Formula One drivers from Sweden

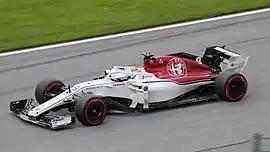
Ericsson driving for Alfa Romeo-Sauber at the 2018 Austrian Grand Prix

Stefan Johansson made an inauspicious start in Formula One, failing to qualify for his first two races in a Shadow at the 1980 Argentine and Brazilian Grands Prix. He didn't return until 1983, where he drove six of the last seven Grands Prix for Spirit. The next eight seasons were continually up-and-down; from two seasons at Ferrari and a season with McLaren to struggling to qualify for Onyx and Footwork at career's end. He scored 12 podiums (including a shock 3rd with Onyx in the 1989 Portuguese Grand Prix) but a win proved elusive.